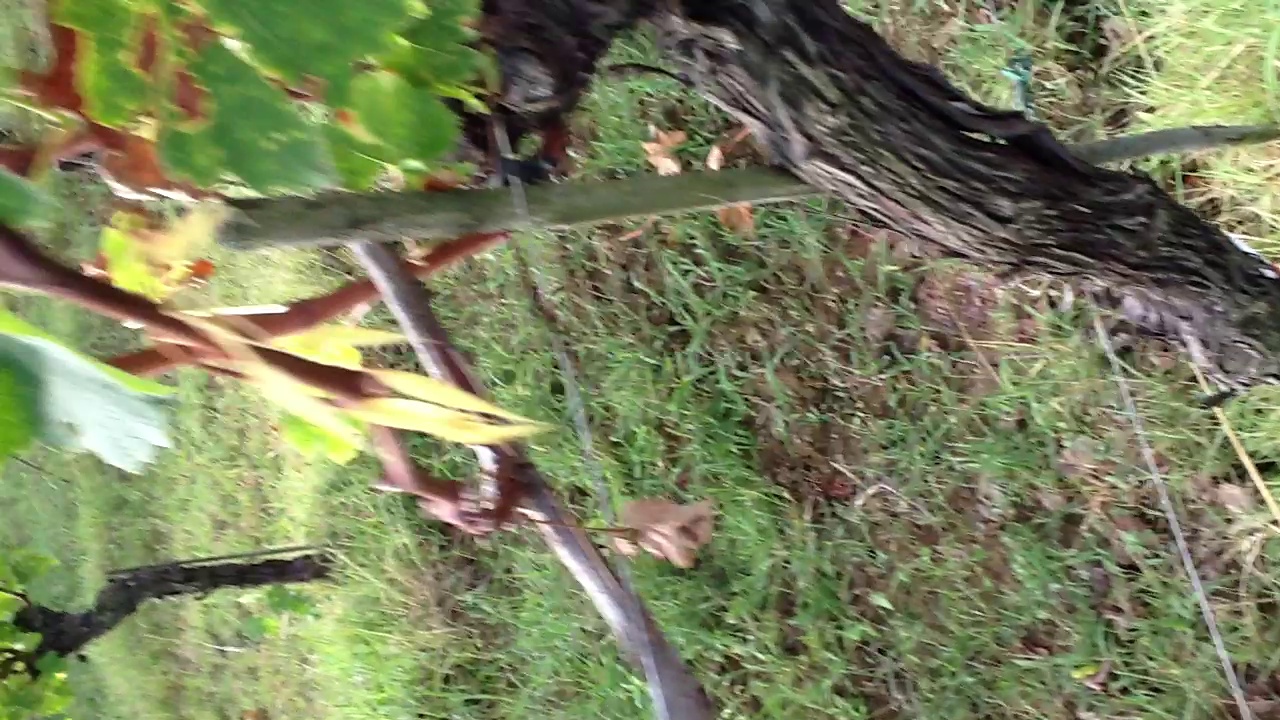
Label: esca